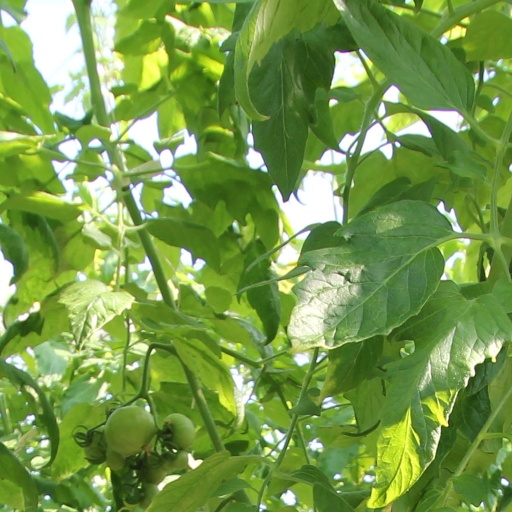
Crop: tomato